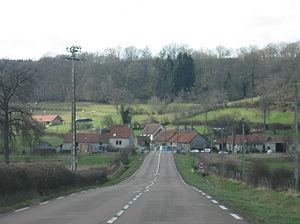
Voudenay est une commune française située dans le canton d'Arnay-le-Duc du département de la Côte-d'Or, en région Bourgogne-Franche-Comté.